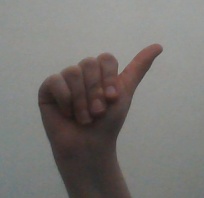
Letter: dhad